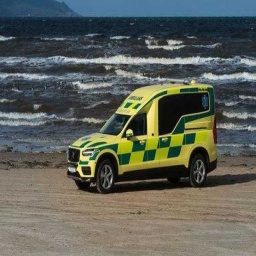
Label: ambulance